Buffoon (film)

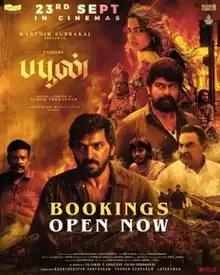
Theatrical release poster

Buffoon is a 2022 Indian Tamil-language crime drama film written and directed by Ashok Veerappan in his directorial debut. The film stars Vaibhav, Anagha, and Anthakudi Ilayaraja, while Aadukalam Naren and Joju George play supporting roles. The film has songs and score composed by Santhosh Narayanan. The cinematography and editing were handled by Dinesh Purushothaman and Vetre Krishnan, respectively. It was produced by Karthik Subbaraj, Kaarthekeyen Santhanam, Sudhan Sundaram and Jayaram under, Stone Bench Films and Passion Studios. The film was released theatrically on 23 September 2022.